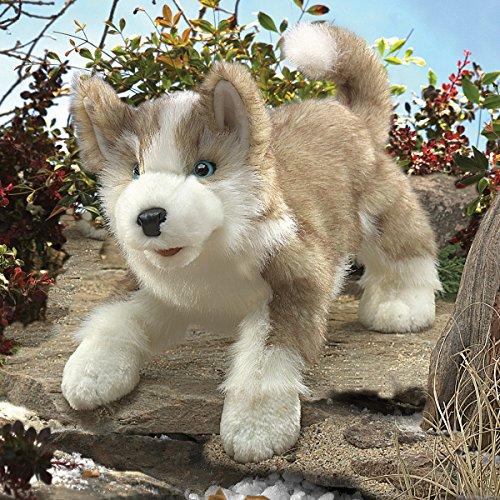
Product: Folkmanis Wolf Pup Hand Puppet
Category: Toys & Games | Puppets & Puppet Theaters | Hand Puppets
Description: Your hand controls the mouth, expressions, and arms of this very interactive wild animal puppet.
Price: $27.13
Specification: ProductDimensions:13x8x7inches|ItemWeight:5.6ounces|ShippingWeight:5.6ounces(Viewshippingratesandpolicies)|DomesticShipping:ItemcanbeshippedwithinU.S.|InternationalShipping:ThisitemcanbeshippedtoselectcountriesoutsideoftheU.S.LearnMore|ASIN:B00IKNWKCU|Itemmodelnumber:2994|Manufacturerrecommendedage:36months-15years